Gates McFadden

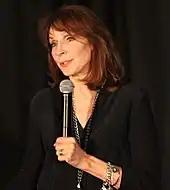
McFadden in 2016

McFadden was born in Akron, Ohio, and grew up in the nearby suburb of Silver Lake. She graduated high school from Old Trail School in 1966. She attended Brandeis University, graduating with a Bachelor of Arts ("cum laude") in the theatre arts, before moving to Paris, where she studied theatre with actor Jacques Lecoq at his school of physical theatre. McFadden is of Lithuanian descent on her mother's side.